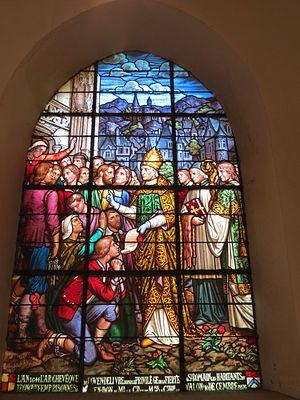
Vitrail nord du chœur de 1877 qui montre l'archevêque de Rouen délivrant par le privilège de la Fierte Saint-Romain les habitants du Tronquay, emprisonnés à Rouen après la mort du capitaine de la Fontaine du Houx.
François II de Harlay est un prélat français né à Paris en 1585, mort à Gaillon le 22 mars 1653. Archevêque de Rouen de 1615 à 1651, il est l'oncle de François III de Harlay, son successeur.
Le Tronquay est une commune française située dans le département de l'Eure, en région Normandie.